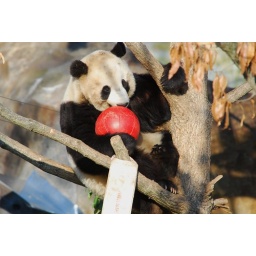
Tai Shan is in a tree and he has his ball - that is one happy bear! 0315 cd 068